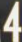
Number: 4